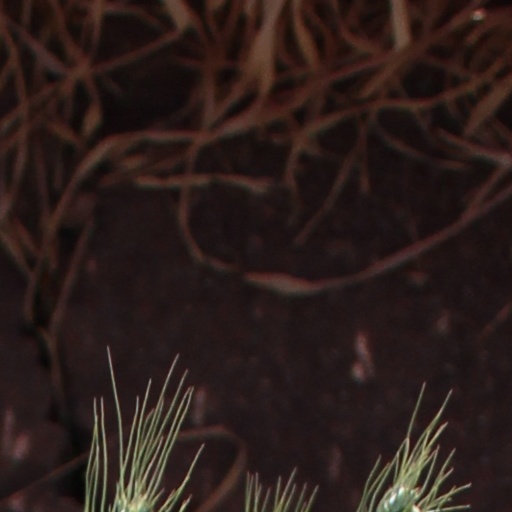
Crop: wheat